List of birds of Thailand

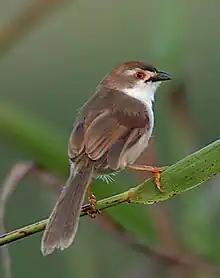
The yellow-eyed babbler is a very common resident of Thailand.

The members of this family are usually rather large for "warblers". Most are rather plain olivaceous brown above with much yellow to beige below. They are usually found in open woodland, reedbeds, or tall grass. The family occurs mostly in southern to western Eurasia and surroundings, but it also ranges far into the Pacific, with some species in Africa.